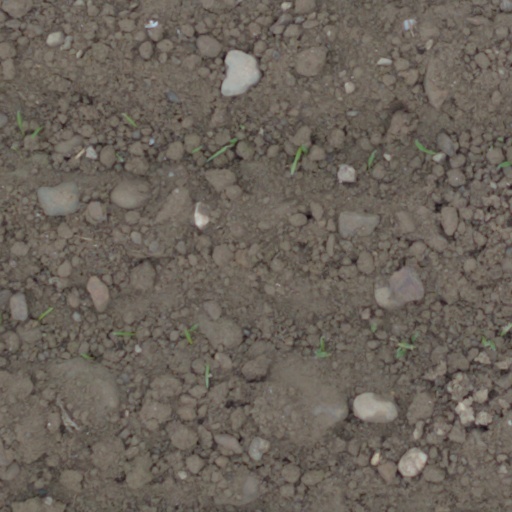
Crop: wheat